Come and Take It: The Gun Printer's Guide to Thinking Free

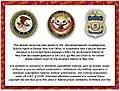
Image of a domain seizure notification similar to the one that Cody Wilson' DEFCAD would have received

Then, someone sends Wilson a letter from DCCC chairman and congressman Steve Israel about a new push to extend the scope of the Undetectable Firearms Act of 1988 and make it cover the sorts of projects that Wilson and his team were working on.